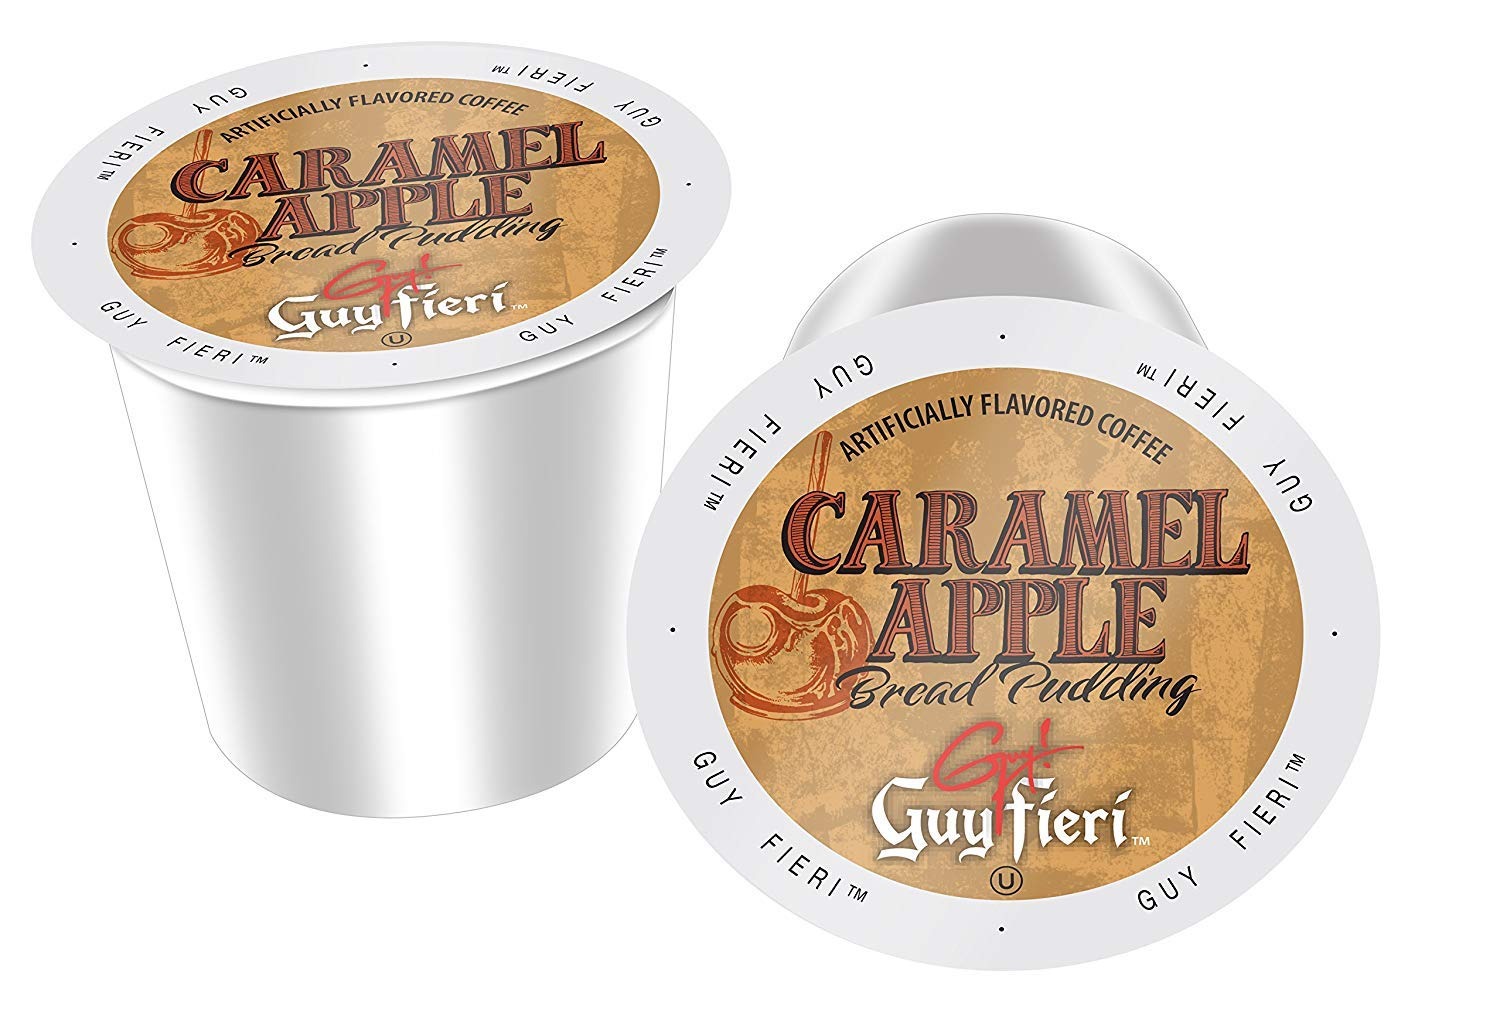
Item Name: Guy Fieri Coffee for K-cup Brewers - Caramel Apple Bread Pudding - 48ct
Product Description: Go back to a time when mom or grandma used to bake up a storm on the weekends. The smell of caramel apple bread pudding was absolutely intoxicating. Fast forward to present day, and you can still enjoy this treat. Pop Guy Fieri’s caramel apple bread pudding brew into your coffeemaker and bask in the scents. You’ll notice an equal amount of apples and caramel as the coffee is being made. The complex tastes and scents continue as you pour a cup. It’s possible to mistake this coffee for a baked treat as the flavors continue to flow from the hot beverage. Medium Roast 2 - 24 Ct Boxes
Value: 48.0
Unit: Count

Price: 19.97